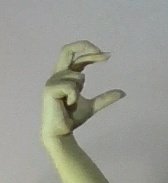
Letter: thal